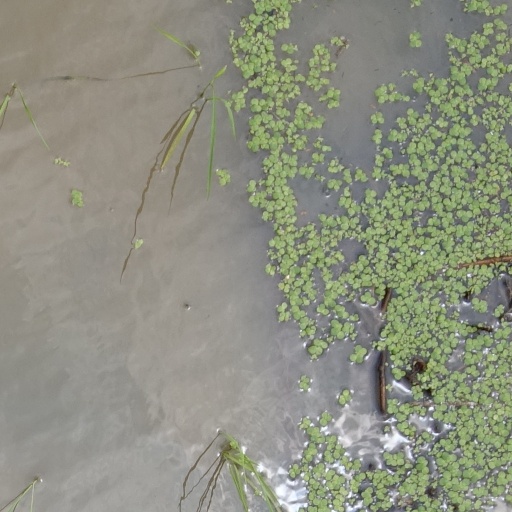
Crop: rice